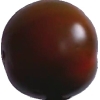
Label: tomato_maroon